Ricardo Montalbán

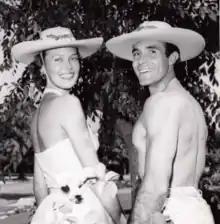
Montalbán with wife Georgiana Young

After seeing Georgiana Young in "The Story of Alexander Graham Bell" (1939), then-18-year-old Montalbán became enamored of the 15-year-old Younghalf-sister of actresses Sally Blane, Polly Ann Young, and Loretta Young. Montalbán had started his own stage and film career by the time the two met on a blind date; Montalbán proposed that evening, later stating "It took a week to persuade her." They married in 1944, and had four children together: Laura, Mark, Anita and Victor. After 63 years of marriage, Young died in 2007, at age 83.